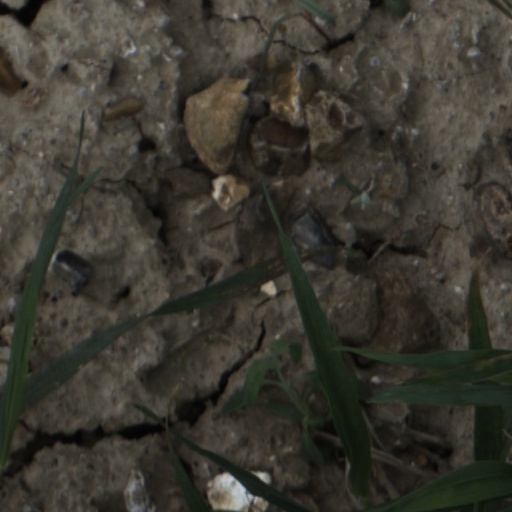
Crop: wheat